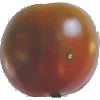
Label: Tomato Maroon 1